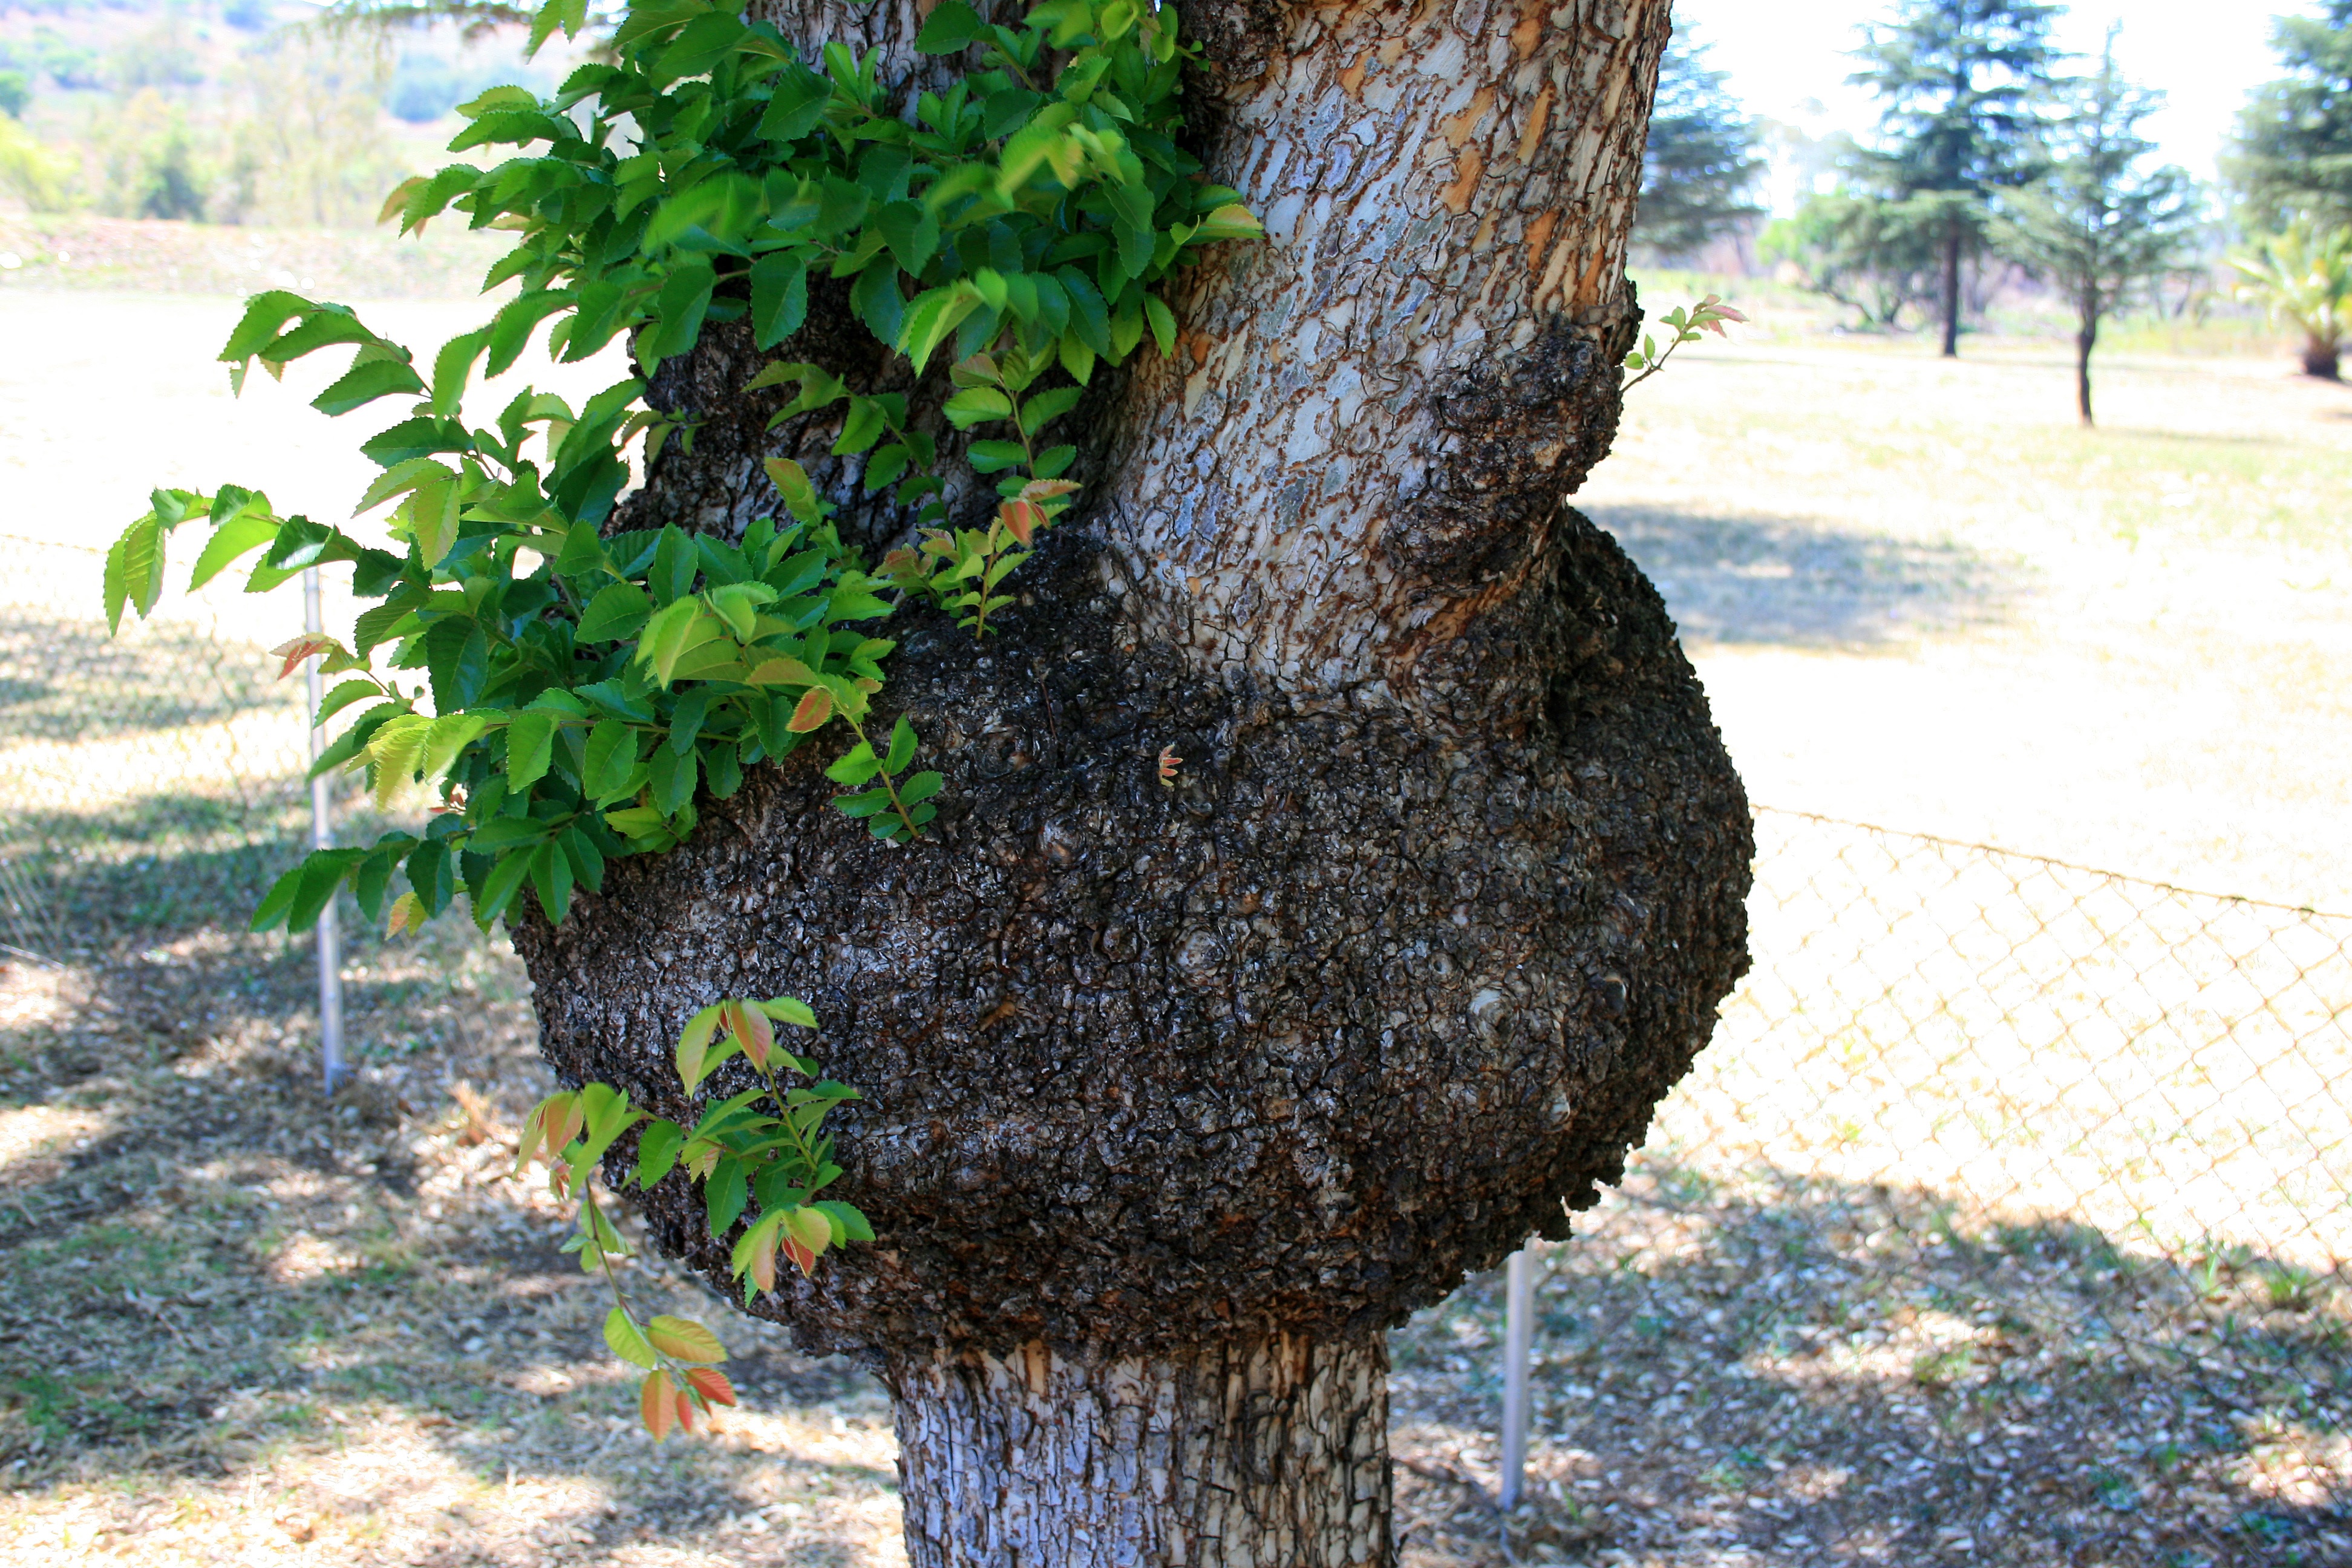
tree, growth, plant, trunk, produce, insect, soil, shrub, abnormal, woody plant, lesion, disfigured